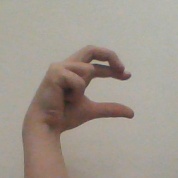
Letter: thal